Newark, New Jersey

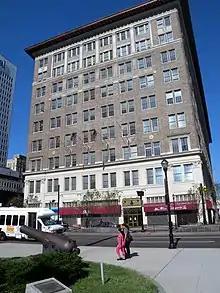
Newark Public Schools headquarters

New Jersey's first television station, WATV Channel 13, signed-on May 15, 1948, from studios at the Mosque Theater known as the "Television Center Newark". The studios were home to WNTA-13 beginning in 1958 and WNJU-47 until 1989.